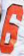
Number: 6